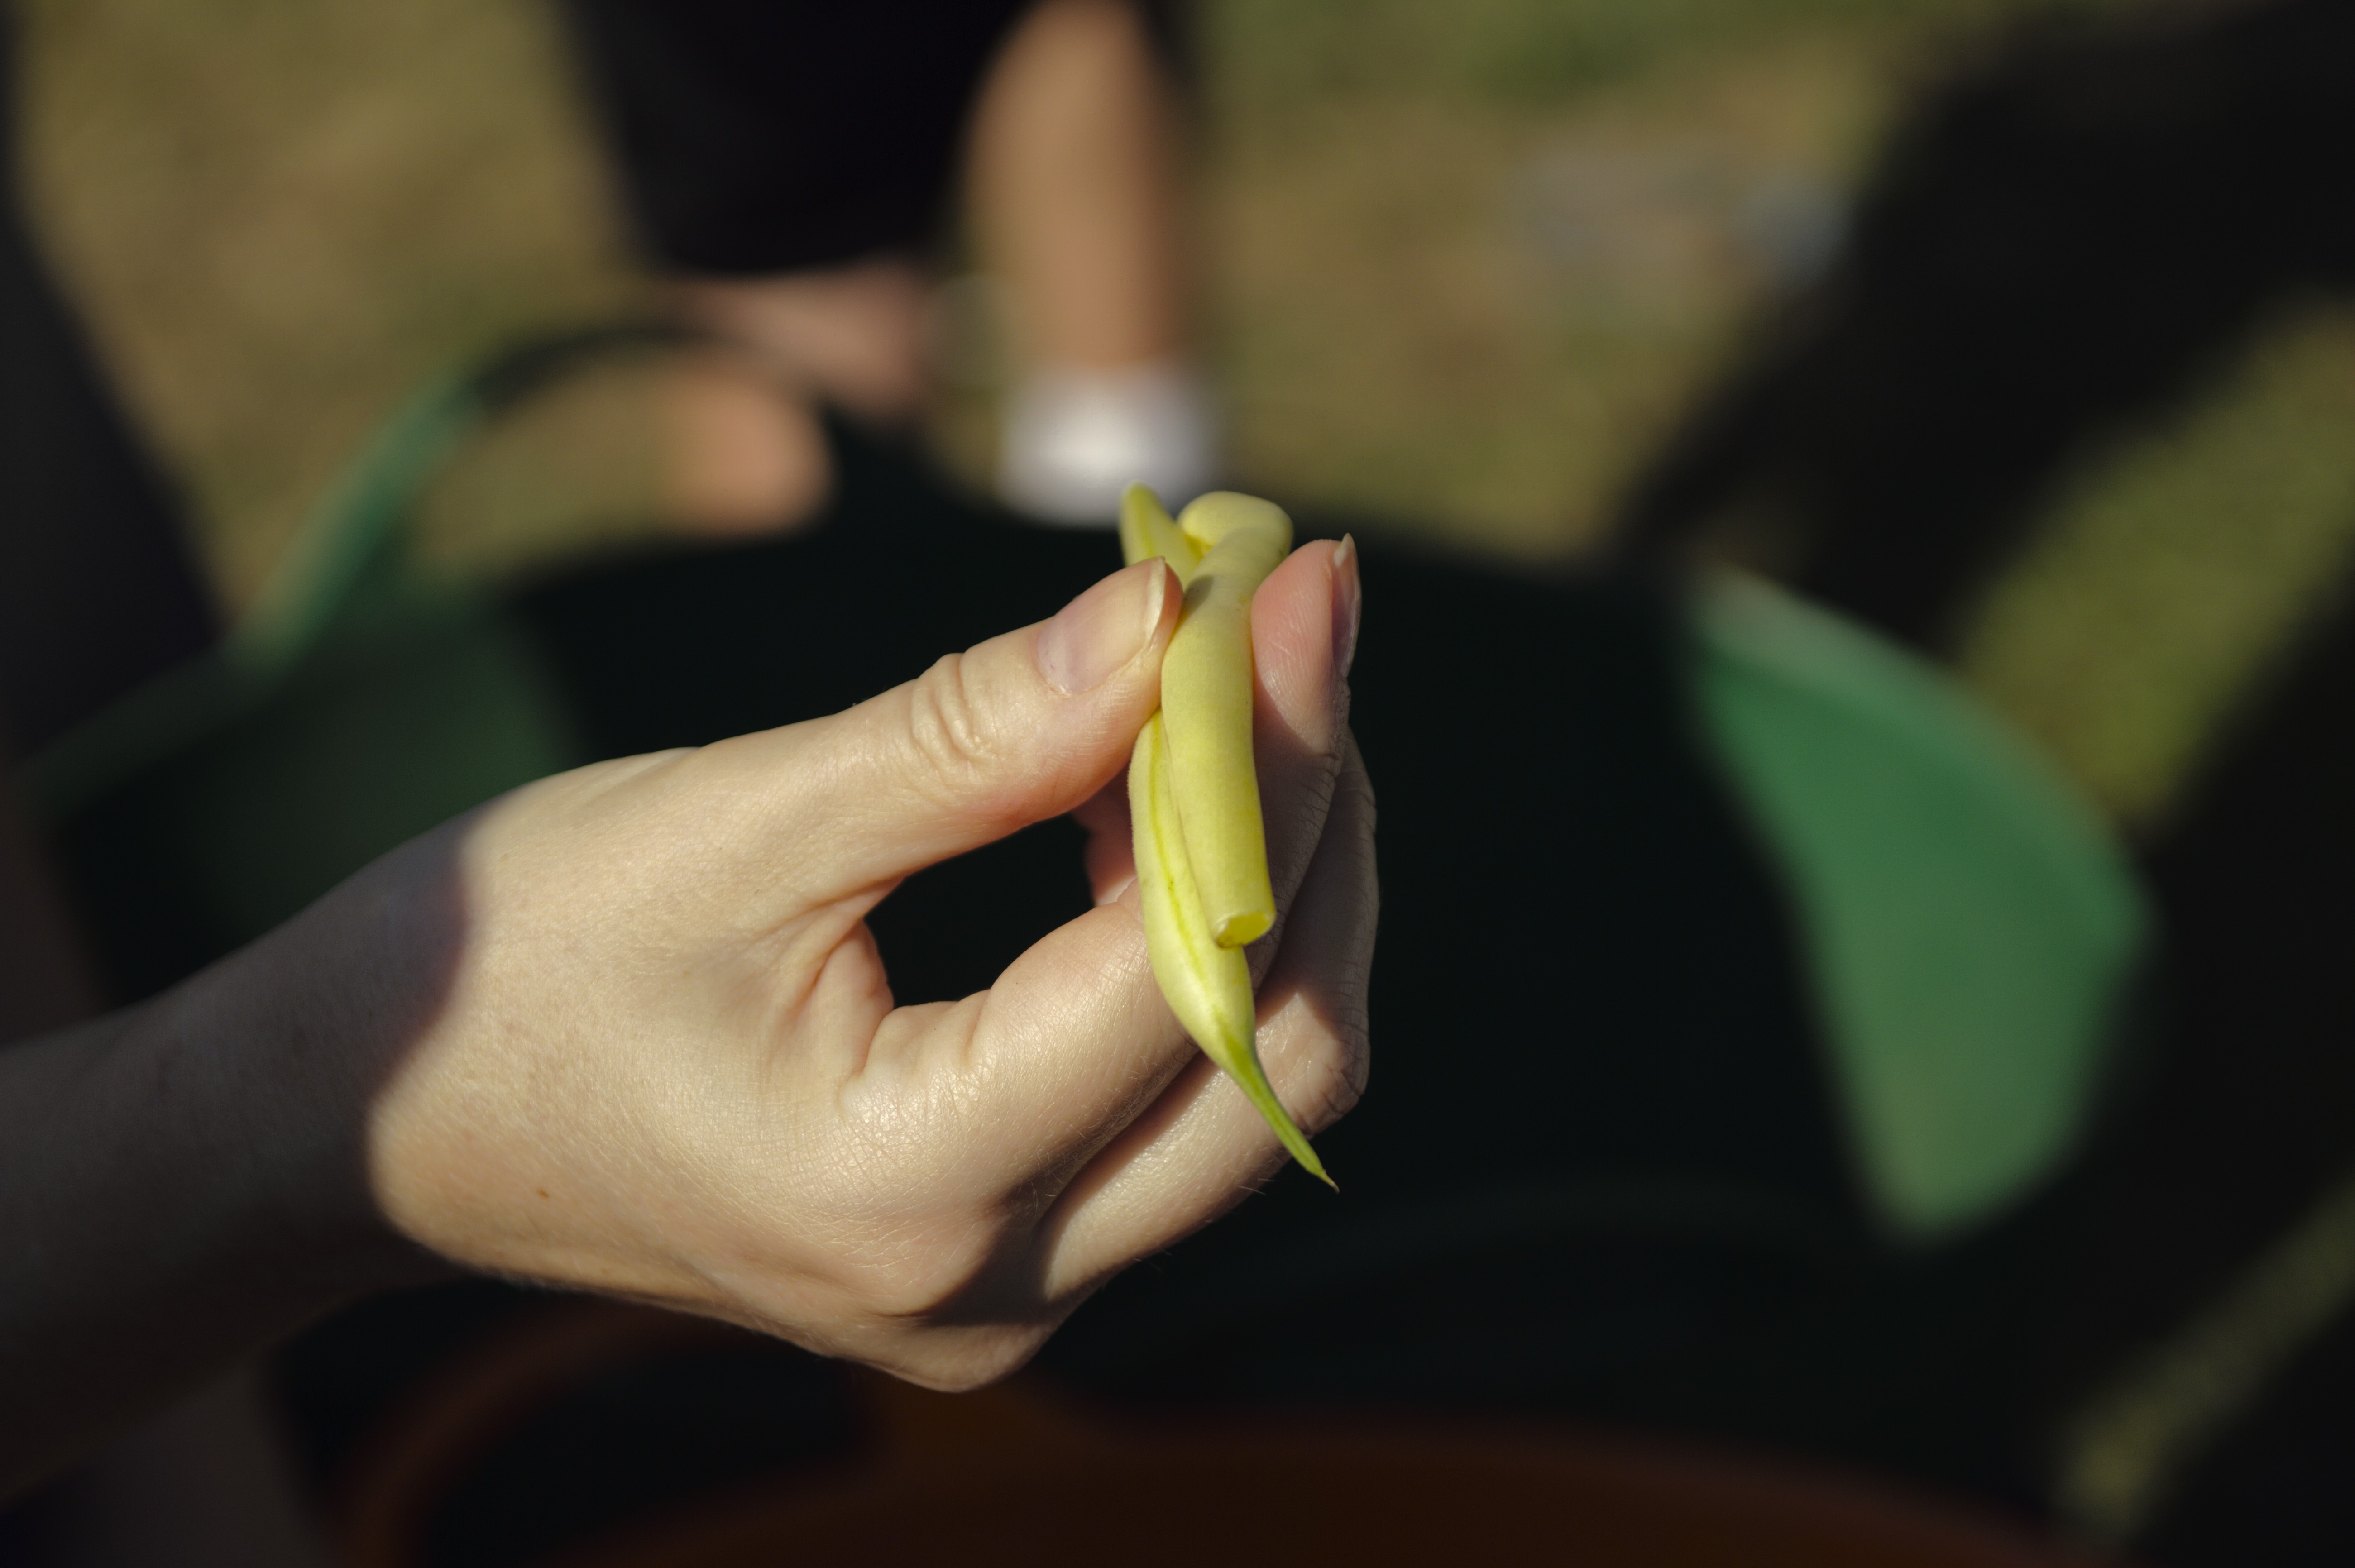
hand, nature, plant, photography, leaf, flower, bean, finger, food, green, harvest, ingredient, vegetable, color, yellow, agriculture, garden, close up, translucent, gardening, organic, macro photography, legume